Sexual dimorphism

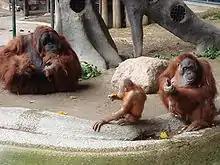
Male (left), offspring (center), and female (right) Sumatran orangutans

Some species of anglerfish also display extreme sexual dimorphism. Females are more typical in appearance to other fish, whereas males are tiny rudimentary creatures with stunted digestive systems. A male must find a female and fuse with her: he then lives parasitically, becoming little more than a sperm-producing body in what amounts to an effectively hermaphrodite composite organism. A similar situation is found in the Zeus water bug "Phoreticovelia disparata" where the female has a glandular area on her back that can serve to feed a male, which clings to her (although males can survive away from females, they generally are not free-living). This is taken to the logical extreme in the Rhizocephala crustaceans, like "Sacculina" barnacles, where the male injects itself into the female's body and becomes nothing more than sperm producing cells, to the point that the superorder used to be mistaken for hermaphroditic.